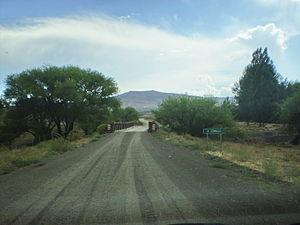
La Ruta Nacional 23 Perito Moreno est une route d'Argentine qui parcourt le centre-sud de la province de Río Negro. Elle est la seule voie routière reliant le littoral atlantique à la Cordillère des Andes par le territoire rionegrin.
Pilcaniyeu est une petite ville d'Argentine, chef-lieu du département de Pilcaniyeu, en province de Río Negro.